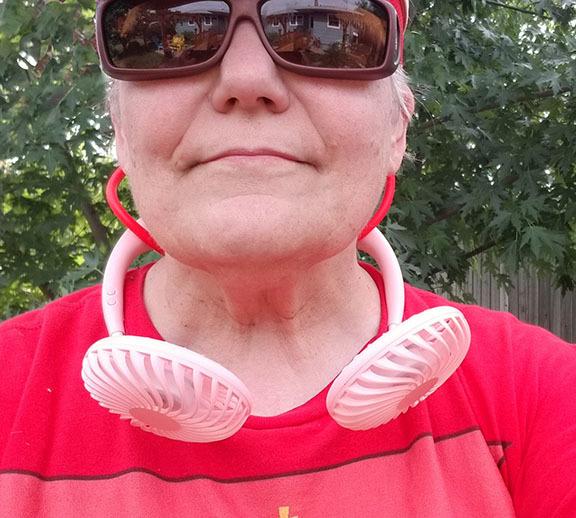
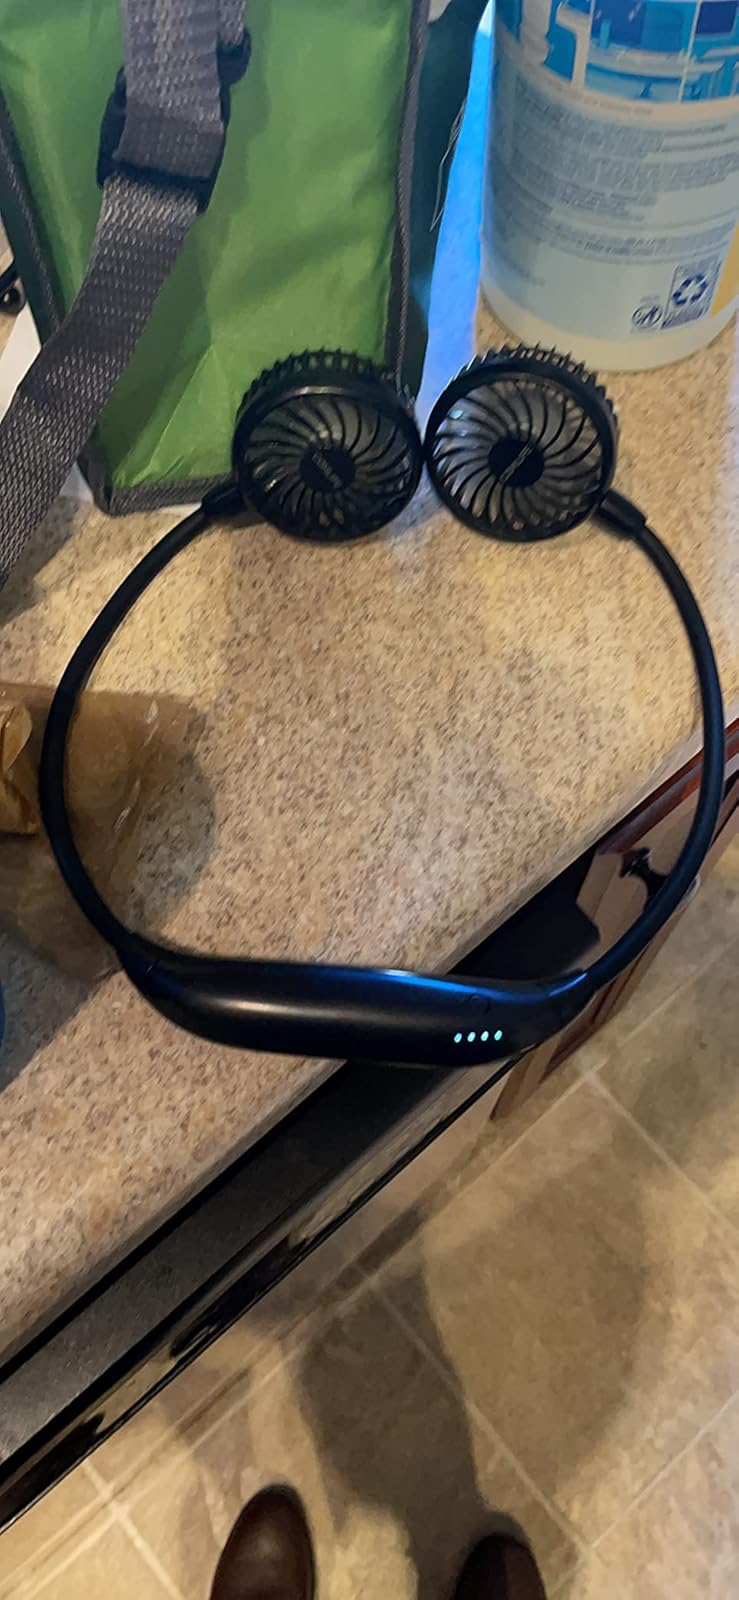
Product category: fan
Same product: no